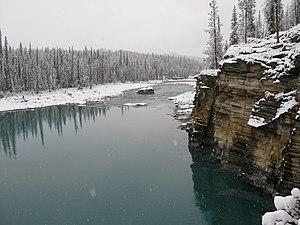
Rivière Athabasca, au Parc national de Jasper, Alberta, Canada Español: Río Athabasca, Parque Nacional Jasper, Alberta, Canadá
L'Alberta est une province de l'Ouest du Canada, la sixième plus vaste du pays, avec 661 848 km² et la quatrième la plus peuplée, avec près de 4,1 millions d'habitants en 2016. Elle fait partie de la région des prairies. Sa capitale est Edmonton alors que Calgary est sa plus grande ville. Les Albertains sont en très grande majorité des citadins et plus de la moitié d'entre eux vivent dans ces deux agglomérations. Cependant, l'identité de la province repose surtout sur un folklore rural.